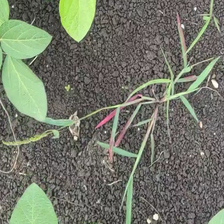
Weed species: Digitaria_SP_(Digitaria Sanguinalis )